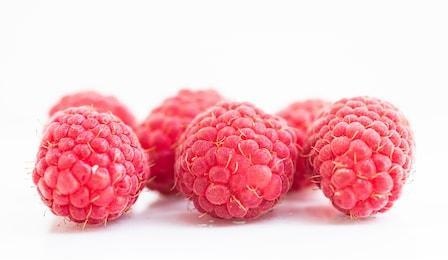
Label: raspberry